Baltimore

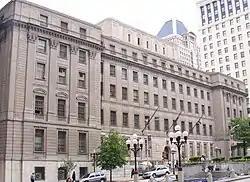
Courthouse East in Baltimore is a historic combined post office and federal courthouse in Battle Monument Square.

Prior to a National Football League team moving to Baltimore, there had been several attempts at a professional football team prior to the 1950s, which were blocked by the Washington team and its NFL friends. Most were minor league or semi-professional teams. The first major league to base a team in Baltimore was the All-America Football Conference (AAFC), which had a team named the Baltimore Colts. The AAFC Colts played for three seasons in the AAFC (1947, 1948, and 1949), and when the AAFC folded following the 1949 season, moved to the NFL for a single year (1950) before going bankrupt.